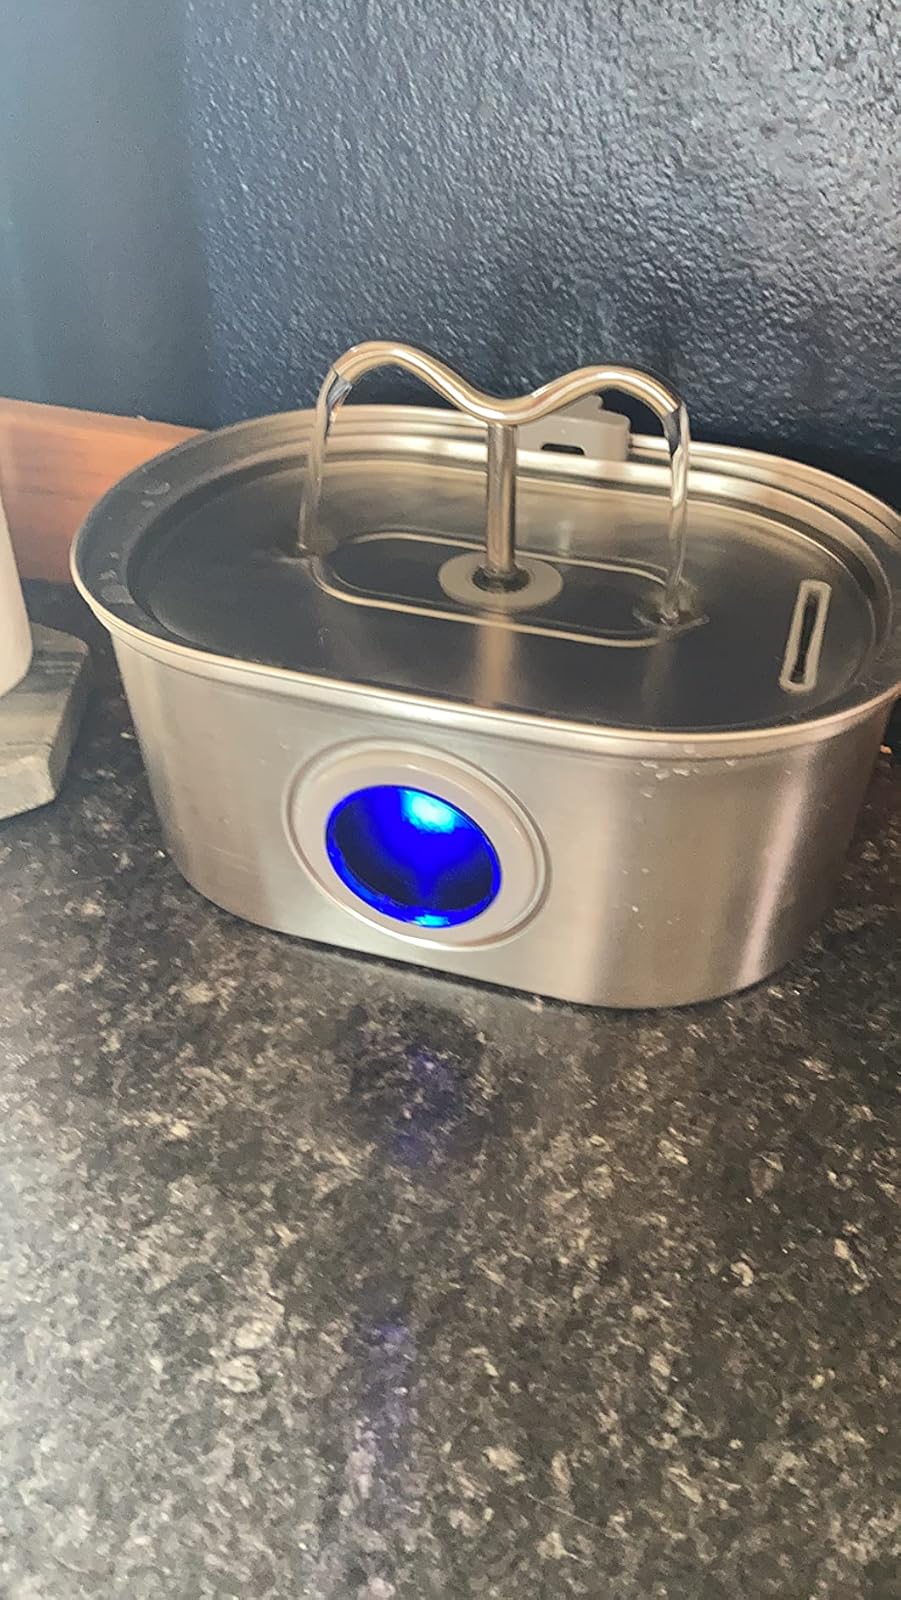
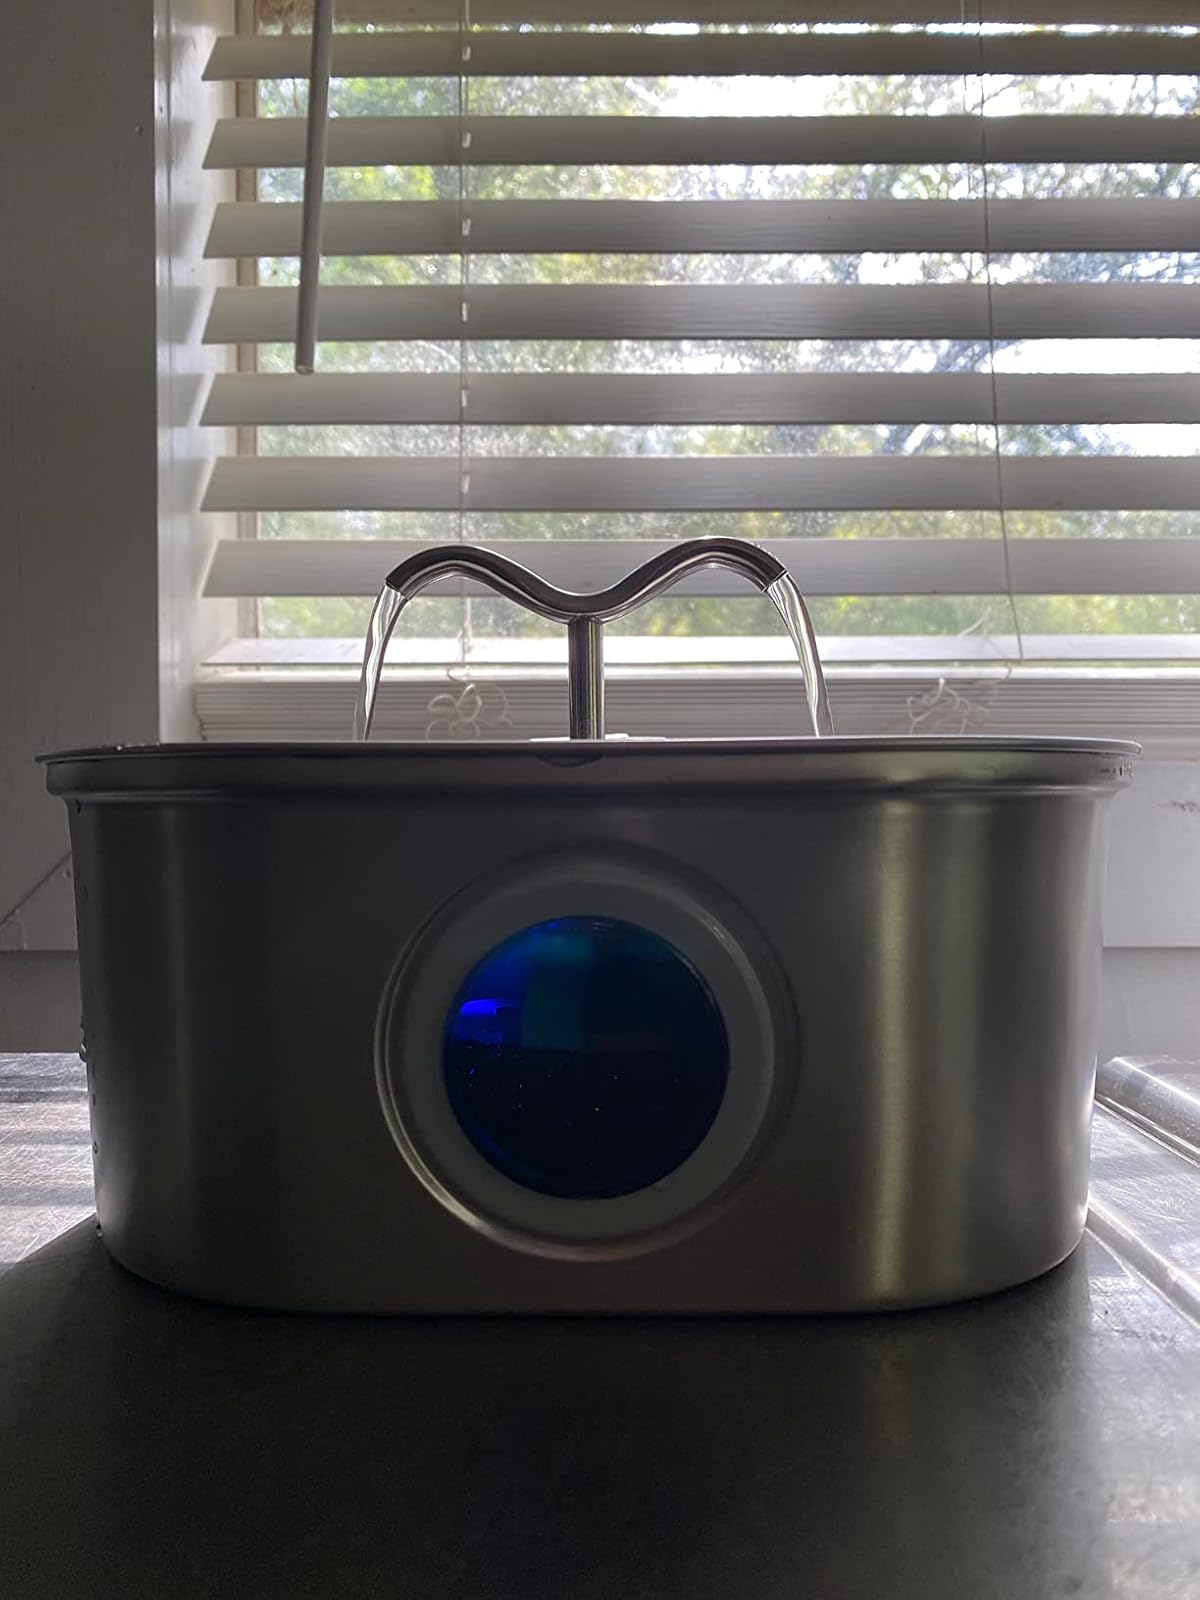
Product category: items_bowl
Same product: yes